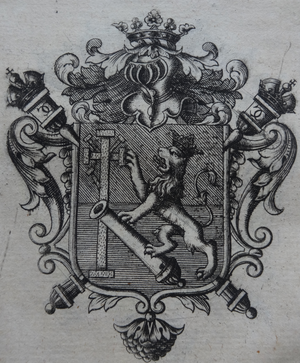
Blason d'Andrés del Marmol
La famille del Marmol est une famille contemporaine de la noblesse belge originaire d'Espagne. Là où la publication belge la plus récente sur les anciennes familles de Belgique fait remonter sa filiation suivie à Lorenzo del Marmol, époux de Juana de Plasencia, père de Pedro del Marmol, greffier à la chancellerie de Grenade puis au Conseil Royal à Madrid, des publications espagnoles récentes remontent deux générations plus loin à Alfonso de Toledo qui habitait la Juderia de Tolède et était médecin du roi Jean II de Castille. En Espagne, les membres de la famille del Marmol firent carrière dans l'administration, l'armée et l'église.